List of MyMusic characters

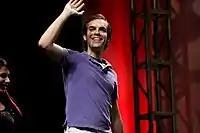

Norma Haish, referred to as Scene in the series, (played by Lainey Lipson) is an intern at MyMusic. She was the first intern hired. Throughout the show, she has been called "emo", which she refutes by explicitly stating she is not emo. Instead, she is part of the scene subculture. When hired by MyMusic, she immediately falls in love with Indie, who for the most part is oblivious to her crush on him. Inside the MyMusic universe, she is seen hosting "MyMusic News", which transfers over into its own weekly show that is uploaded on the "MyMusicShow" YouTube channel. During a period on the series, she loses her "scene" attitude and characteristic, which exploited by some of her co-workers. In the first season, Scene explains that the MyMusic crew is like a family to her, because her parents are deceased. In the second season, Scene reveals she dropped out of school.